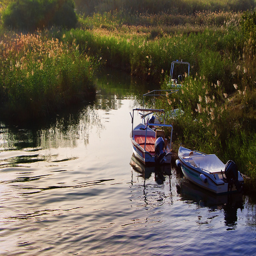
Two empty boats rest in the water by some vegetation.
A couple of boats floating along a river near a lot of flowers.
Three small boats peacefully floating in a calm creek.
Several empty boats floating in a bed of water.
Three boats on a river with vegetation on either sides